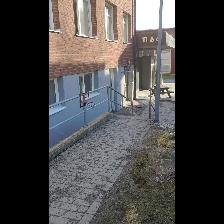
Label: NonHuman